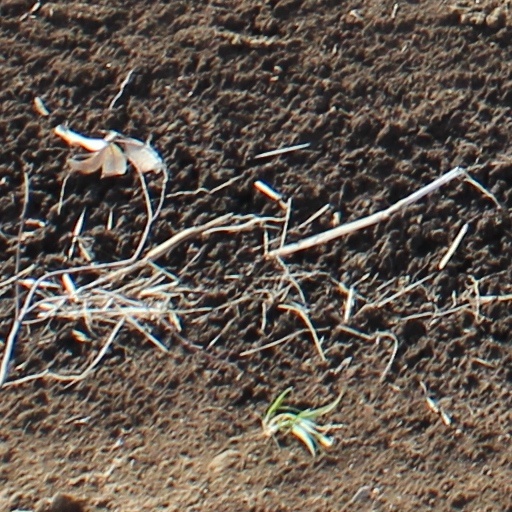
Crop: wheat